Enshi City

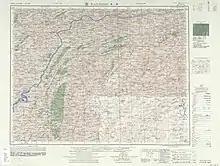
Map including Enshi (labeled as EN-SHIH (SHIH-NAN) ) (1954)

The five subdistricts are Wuyangba Subdistrict, Liujiaoting Subdistrict, Xiaoduchuan Subdistrict, Qiliping Subdistrict, and Jinziba Subdistrict.